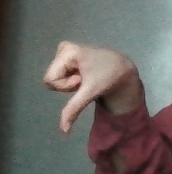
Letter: waw